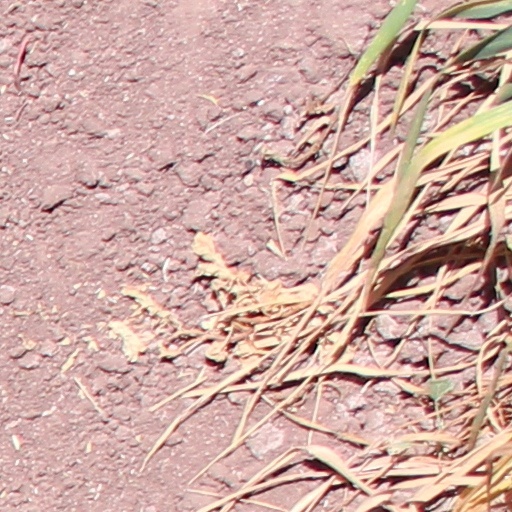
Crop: wheat